InnerChange Freedom Initiative

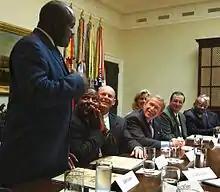
Robert Sutton, an IFI graduate, speaking in the Roosevelt Room in the White House at a roundtable discussion about the program, with President of the United States George W. Bush listening, on Wednesday June 18, 2003

In 1997 the IFI program was introduced to the Carol Vance Unit, a prison in unincorporated Fort Bend County, Texas. Since then, other IFI programs opened at other prisons throughout the United States.